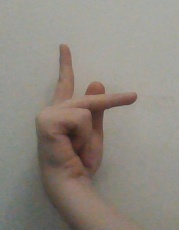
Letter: dha